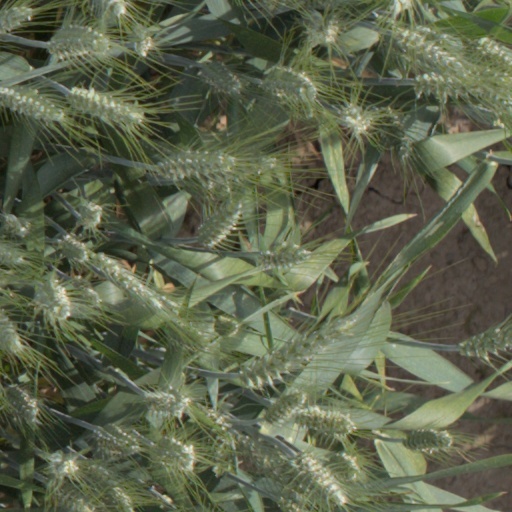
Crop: wheat